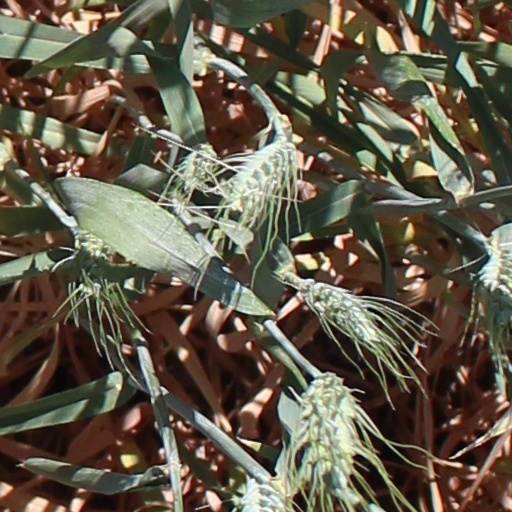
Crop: wheat